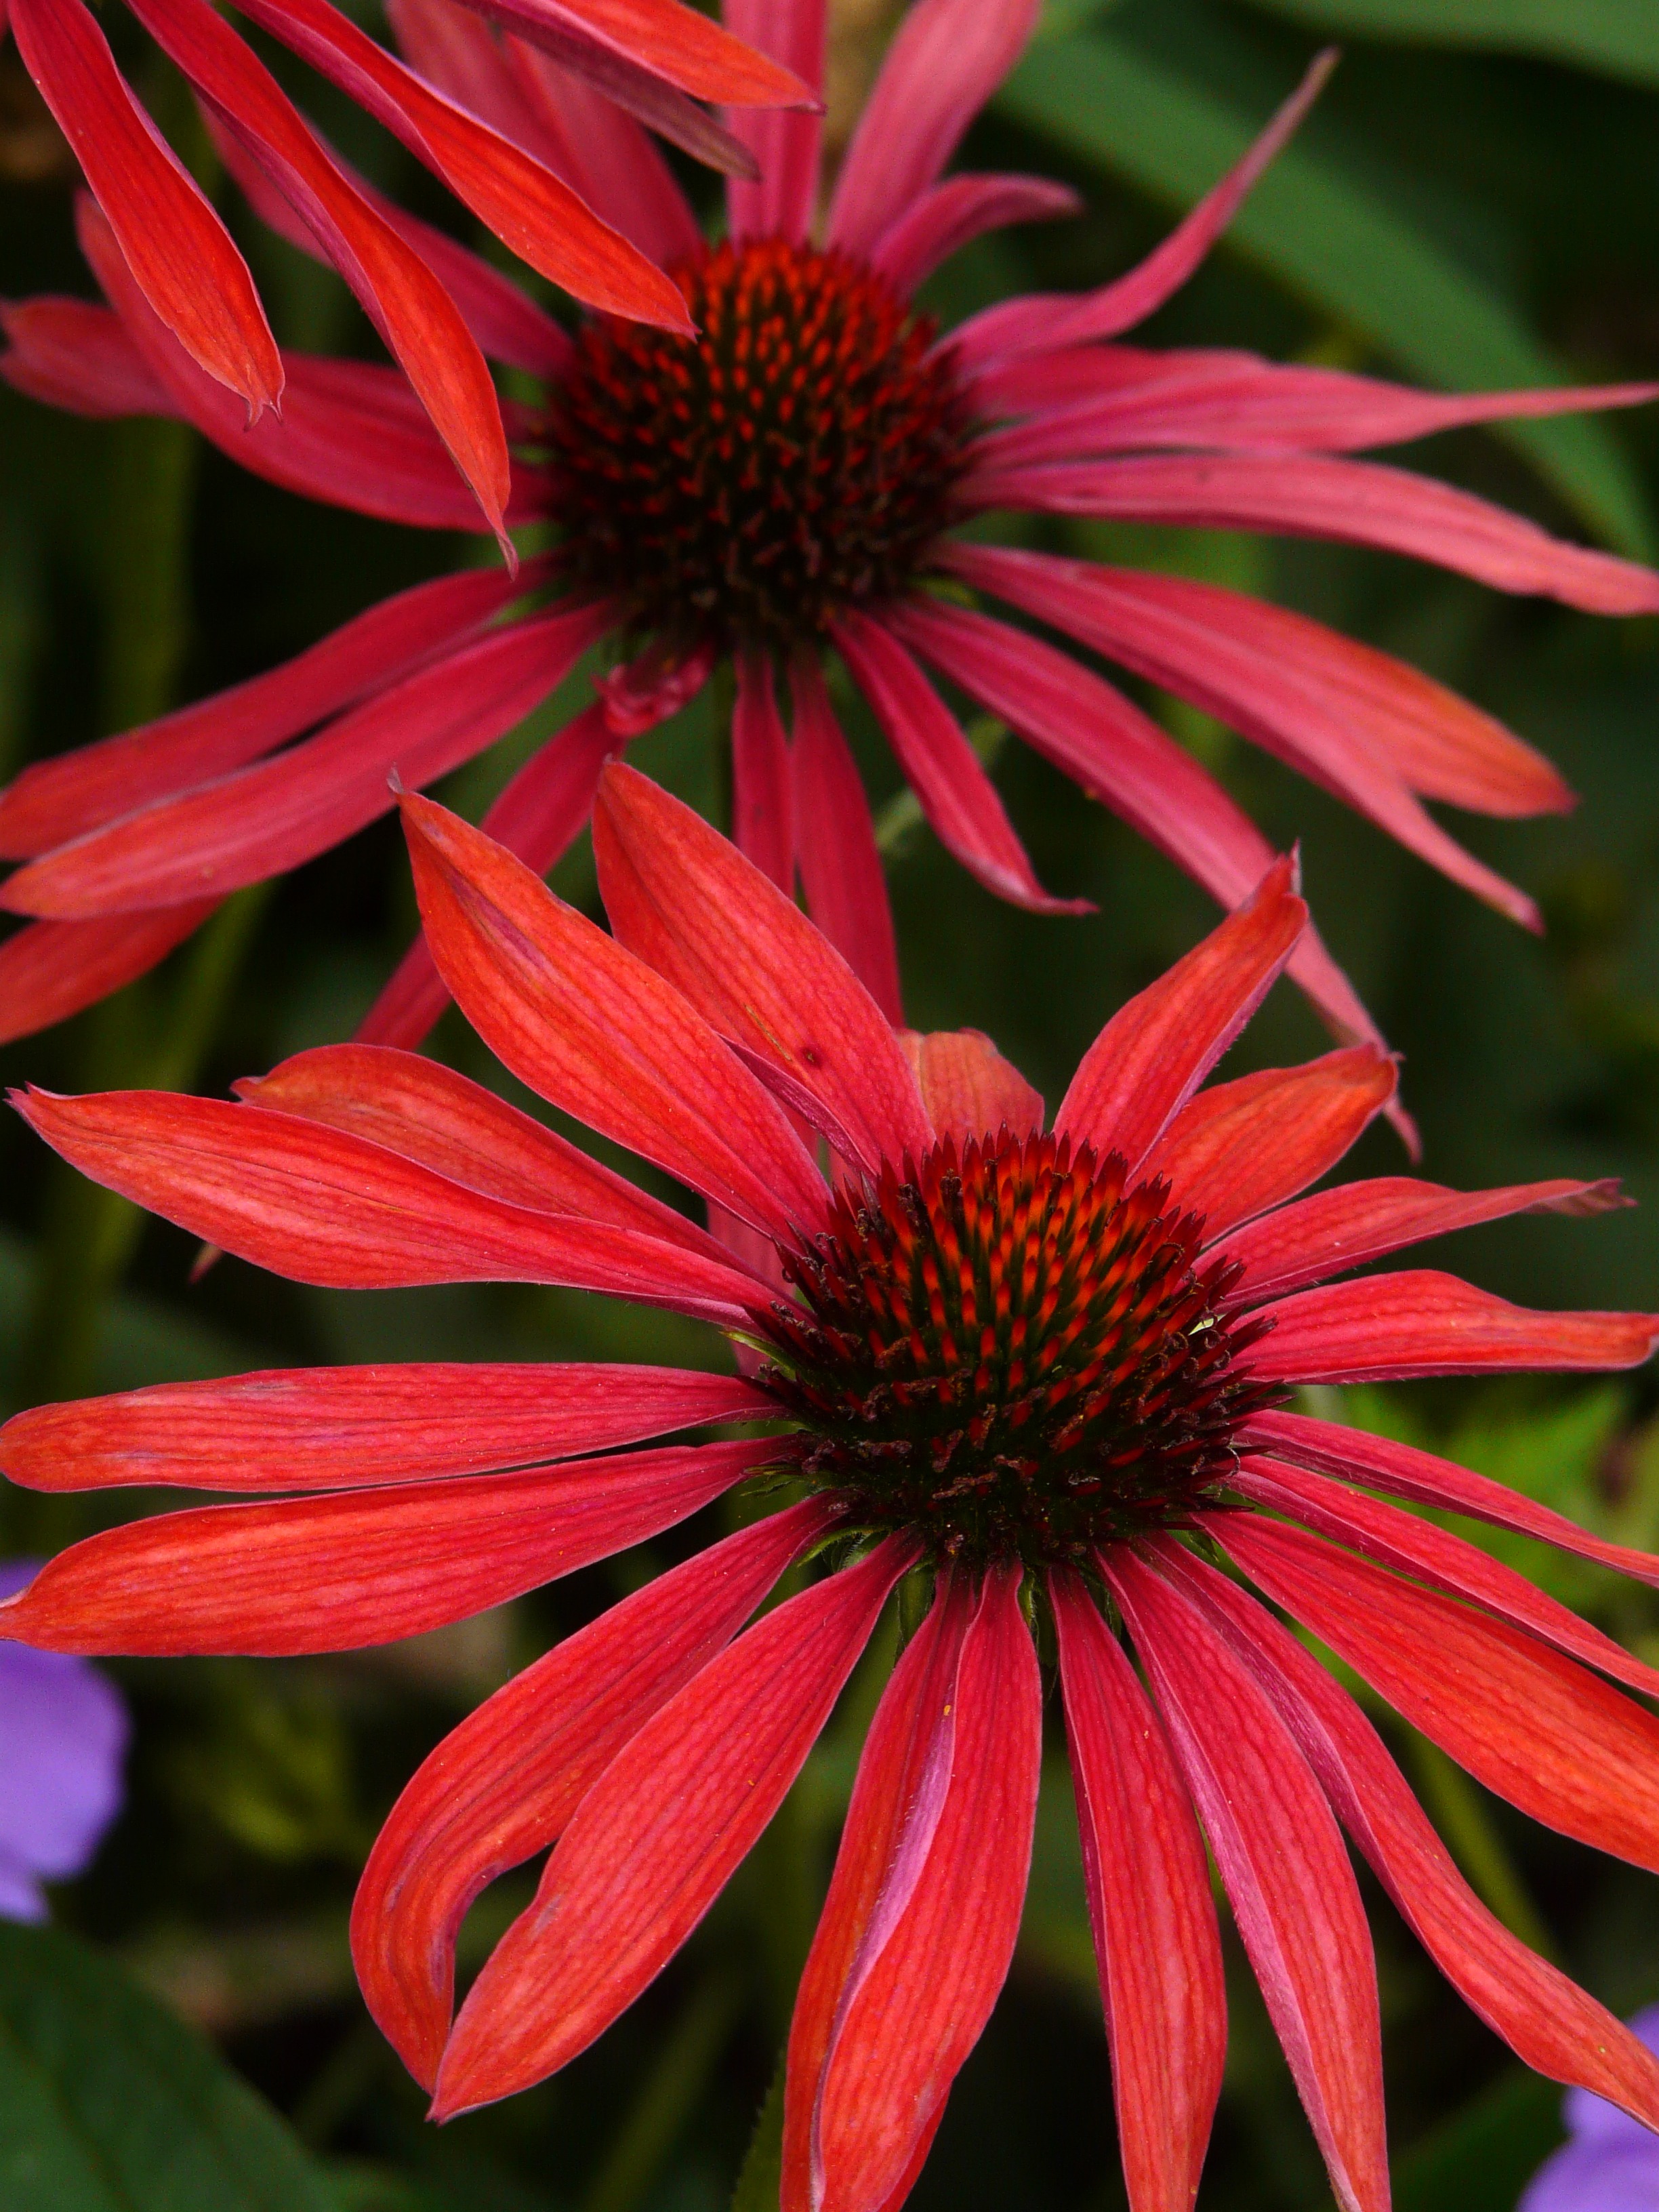
plant, flower, petal, red, botany, flora, flowers, close up, sun hat, coneflower, macro photography, flowering plant, daisy family, annual plant, plant stem, land plant